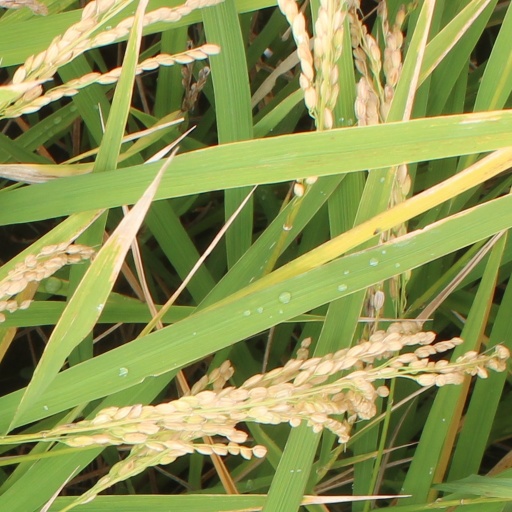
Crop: rice